Cyclone Yasi

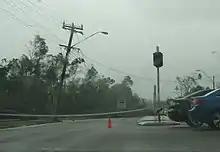
Downed power pole and lines on Kings Road in Townsville

An evacuation centre in Innisfail began to flood as the worst of Yasi's impacts neared. Evacuees were reportedly hammering boards at the bottom of doors to prevent water from further entering the structure. Additionally, concerns over the building's windows came about as they flexed amidst winds over . In Townsville, numerous roofs were torn off buildings and sent hurtling down streets. Many windows are believed to have been broken as residents reported the sound of glass breaking throughout the night as the storm moved through. In Tully, the high school was destroyed and needed to be rebuilt.